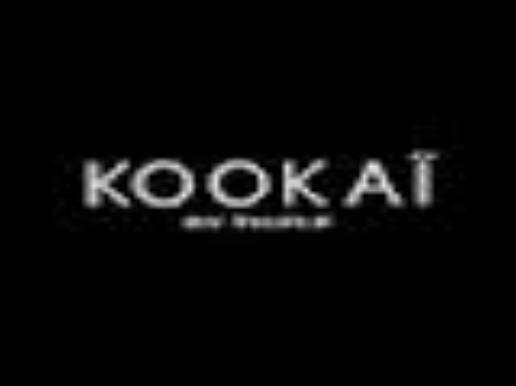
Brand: Kookai
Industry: Clothes